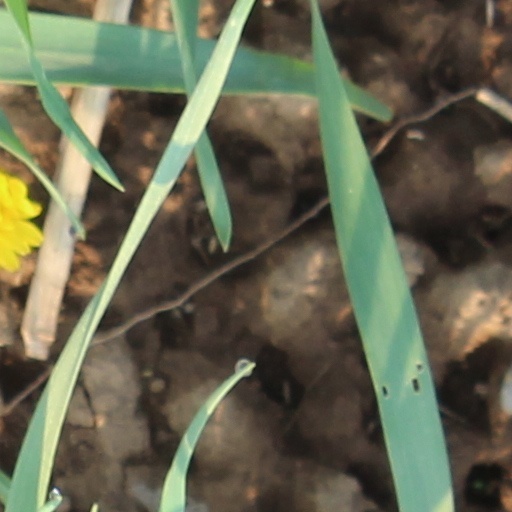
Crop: wheat